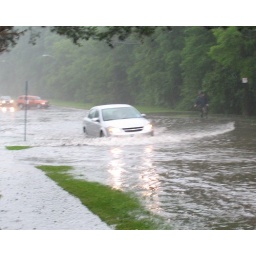
Flooded street in front of house